Brett Kavanaugh

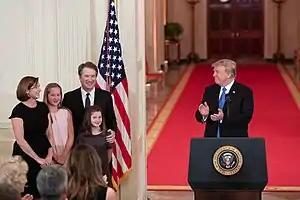
Kavanaugh and his family with President Donald Trump on July 9, 2018

In April 2009, Kavanaugh wrote a long concurrence when the court found that detainees at the Guantanamo Bay detention camp had no right to advance notice before being transferred to another country. In "Kiyemba v. Bush" (2010), the Supreme Court vacated that judgment while refusing to review the matter. In June 2010, Kavanaugh wrote a concurrence in judgment when the "en banc" D.C. Circuit found that the Al-Shifa pharmaceutical factory owners could not bring a defamation suit regarding the government's allegations that they were terrorists. In October 2012, he wrote for a unanimous court when it found that the Constitution's Ex Post Facto Clause made it unlawful for the government to prosecute Salim Hamdan under the Military Commissions Act of 2006 on charges of providing material support for terrorism. In August 2010, Kavanaugh wrote a lengthy concurrence when the "en banc" circuit refused to rehear Ghaleb Nassar Al Bihani's rejected claims that the international law of war limits the Authorization for Use of Military Force Against Terrorists. In 2014, he concurred in the judgment when the "en banc" circuit found that Ali al-Bahlul could be retroactively convicted of war crimes, provided the existing statute already made it a crime "because it does not alter the definition of the crime, the defenses or the punishment". In October 2016, Kavanaugh wrote the plurality opinion when the "en banc" circuit found al-Bahlul could be convicted by a military commission even if his offenses are not internationally recognized as war crimes. In "Meshal v. Higgenbotham" (2016), Kavanaugh concurred when the divided panel threw out a claim by an American that he had been disappeared by the FBI in a Kenyan black site.